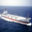
Label: ship